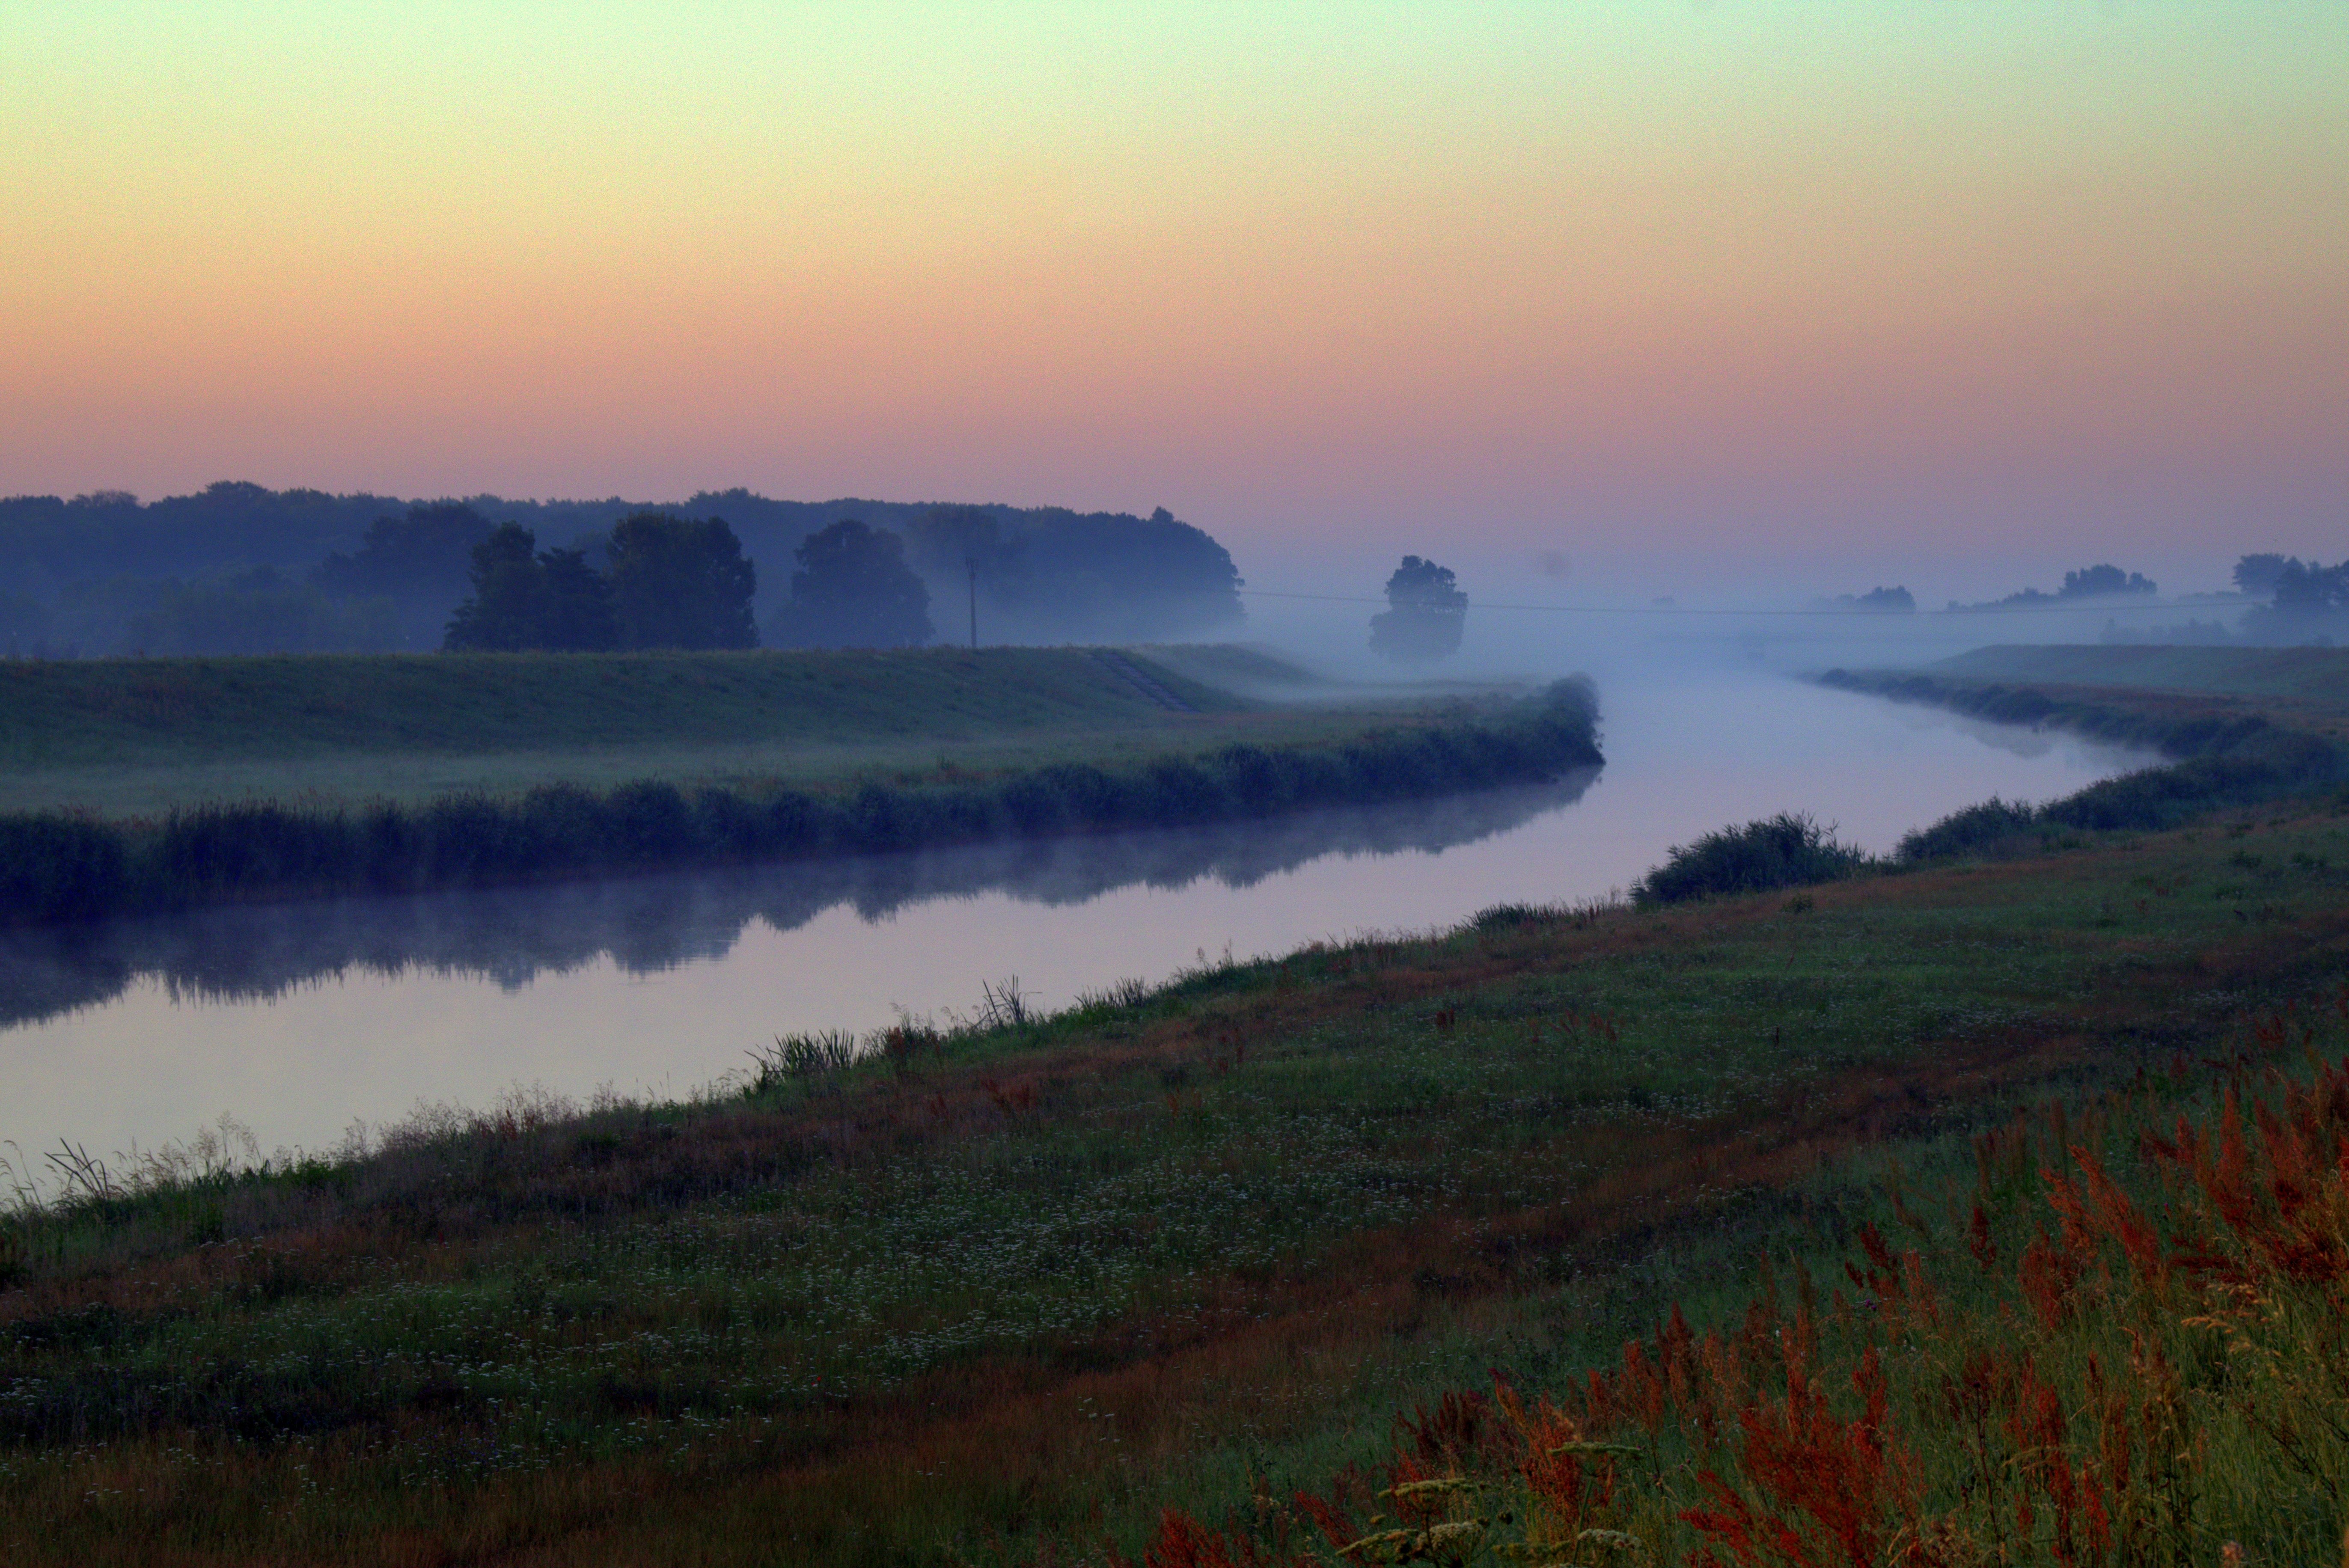
landscape, water, nature, horizon, marsh, wilderness, mountain, fog, sunrise, sunset, mist, meadow, prairie, morning, hill, lake, dawn, river, pool, dusk, evening, reflection, reservoir, plain, grassland, wetland, plateau, channel, habitat, relief, loch, the fog, ecosystem, the silence, measles, opole, natural environment, atmospheric phenomenon